Bellevue, Edinburgh

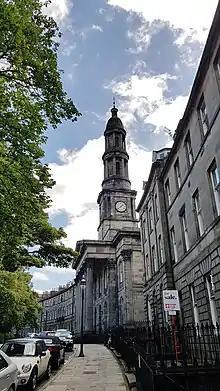
Broughton St Marys Church, Edinburgh, UK. Side elevation, facing south

Originally the structure was known simply as Bellevue Church (not to be confused with the smaller Bellevue Chapel, directly north of Bellevue Crescent), then named St Mary's Parish Church. It finally became Broughton St Mary's in 1992 as a result of the union with Broughton McDonald Church.